Card-carrying communist

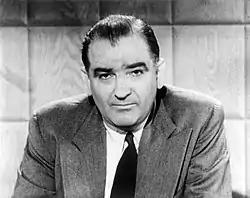
Senator Joseph McCarthy alleged that the United States Department of State had been infiltrated by "card-carrying communists."

The term "card-carrying" originally had no political connotation, and was used to describe membership in any organisation. For example, Anabaptist Christians of the Schwarzenau Brethren Churches, such as the Dunkard Brethren Church, have carried The Brethren's Card on their person since 1887.